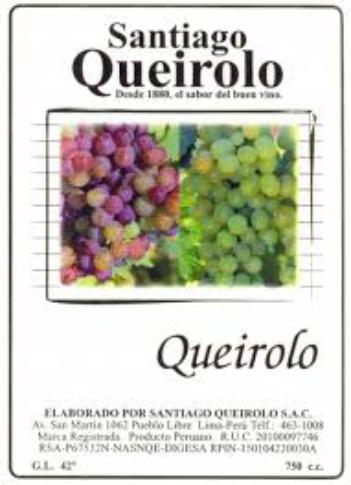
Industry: Food